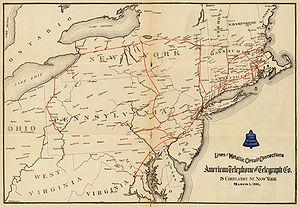
American Telephone & Telegraph Company, appelée aussi AT&T Corporation ou plus simplement AT&T durant ses dernières années, a été le leader américain des télécommunications de tous types : vocales, vidéo, données et Internet pour les particuliers, entreprises ou encore les agences gouvernementales. Durant sa longue histoire, AT&T, créée en 1885, fut la plus grande entreprise mondiale de téléphonie, de télévision par câble, et profita d'un long monopole acquis très tôt.